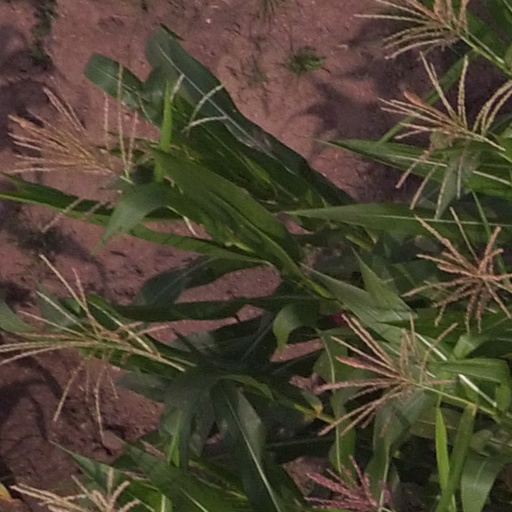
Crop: maize; corn